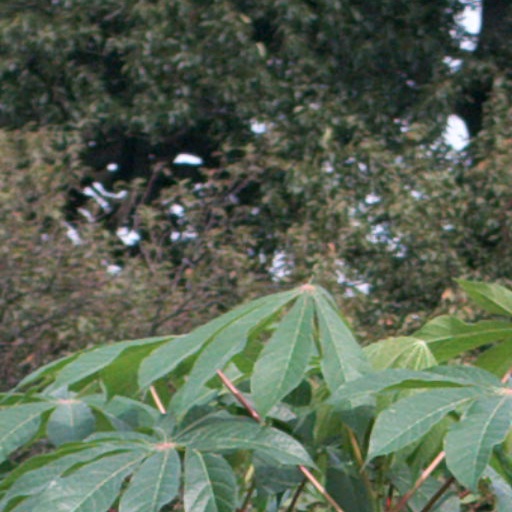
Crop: cassava